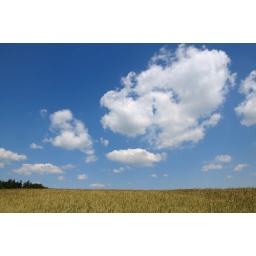
It is a blue sky on a wheat field. A photograph was taken in Austria during summer.